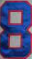
Number: 8